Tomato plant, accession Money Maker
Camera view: tilt-top (135 deg); turntable rotation: 330 degrees
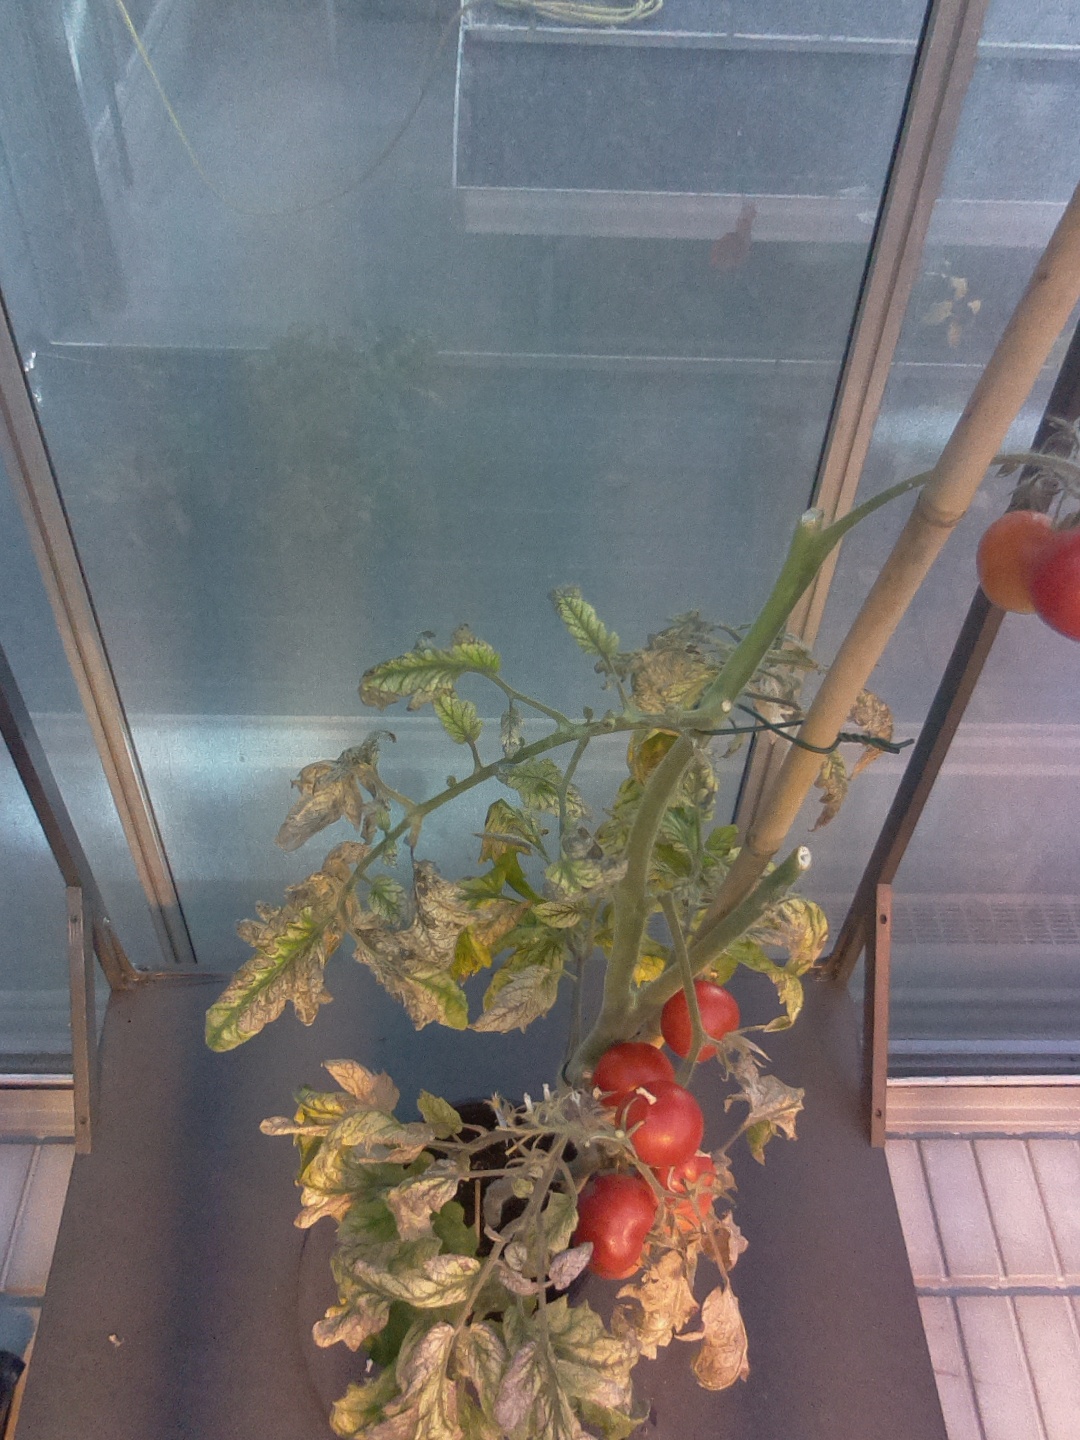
BBCH growth stage 89: 90%-100% of fruits show typical fully ripe color